Kennedy Building (Omaha, Nebraska)

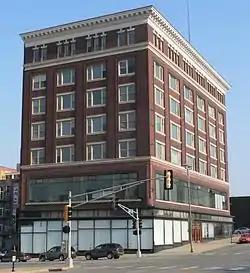
Kennedy Building, seen from the northwest

The Kennedy Building is a high-rise historic commercial building located in Downtown Omaha, Nebraska, which was built in 1910. It was listed on the National Register of Historic Places in 1985.